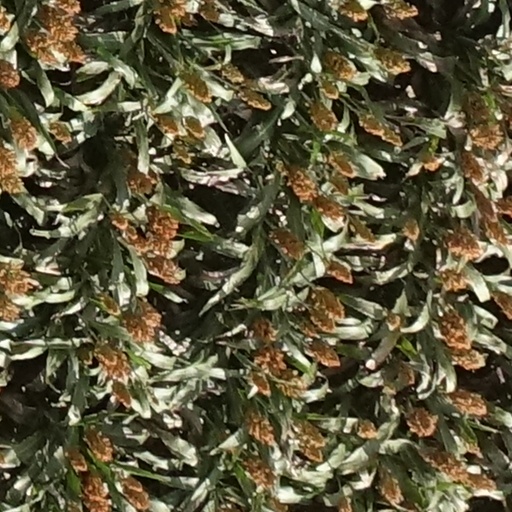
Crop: sorghum